Muhammad

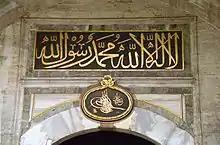
The illustrated in Topkapı Palace, Istanbul, Turkey

After praying at the burial site in June 632, Muhammad suffered a dreadful headache that made him cry in pain. He continued to spend the night with each of his wives one by one, but he fainted in Maymunah's hut. He requested his wives to allow him to stay in Aisha's hut. He could not walk there without leaning on Ali and Fadl ibn Abbas, as his legs were trembling. His wives and his uncle al-Abbas fed him an Abyssinian remedy when he was unconscious. When he came to, he inquired about it, and they explained that they were afraid that such a severe fever was a result of pleurisy. He replied that God would not afflict him with such a vile disease, and ordered all the women to also take the remedy. According to various sources, including , Muhammad said that he felt his aorta being severed because of the food he ate at Khaybar. On 8 June 632, Muhammad died. In his last moments, he reportedly uttered: